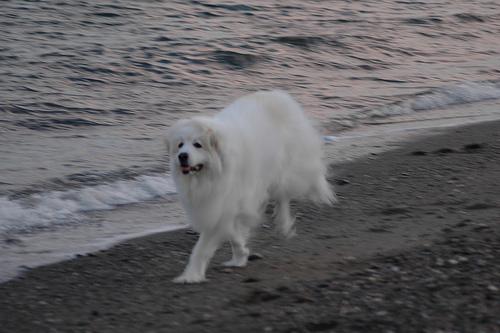
Breed: great pyrenees